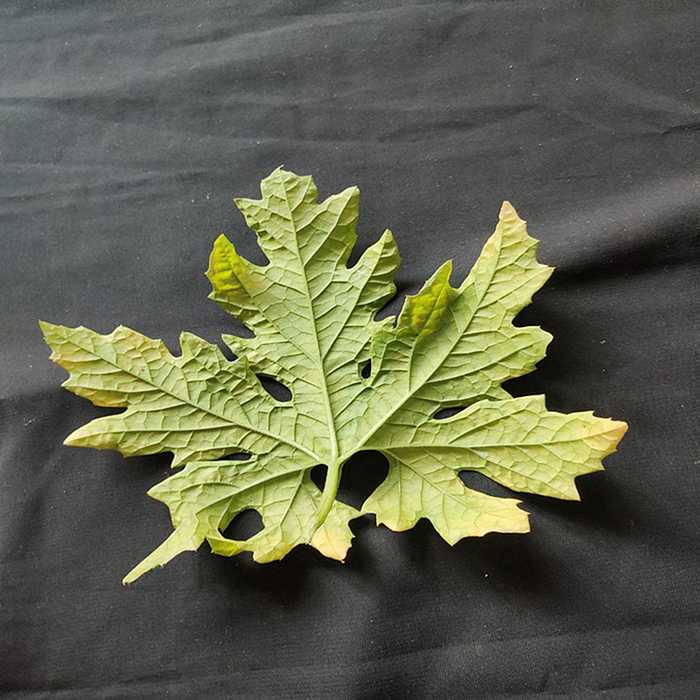
Plant: Bitter Gourd
Label: Mosaic virus